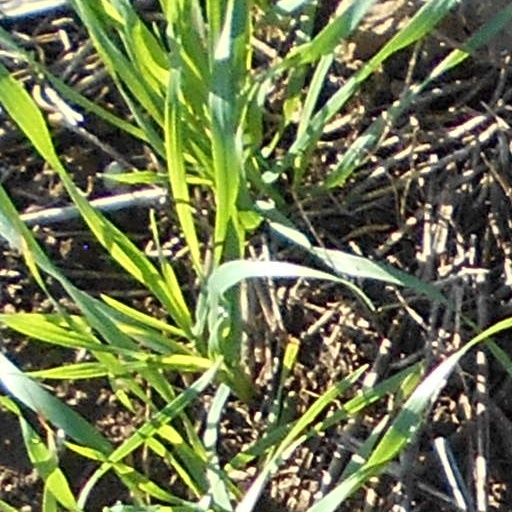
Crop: wheat